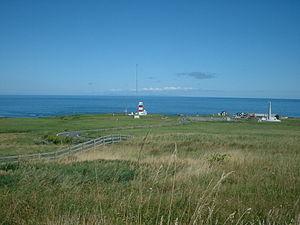
Le détroit de La Pérouse ou détroit de Sōya en japonais, est le détroit qui sépare l’île de Hokkaidō de l’île de Sakhaline.